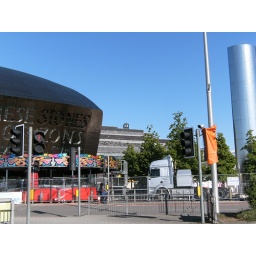
a blue police box on top of the Millennium Centre in Cardiff